Women on the Republican side of the Spanish Civil War

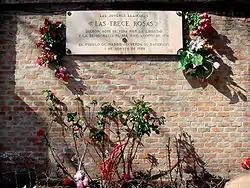
A plaque in the cemetery honoring Las Trece Rosas

While women had been sporadically involved in combat in Spain, no large organized force of female fighters had been mobilized prior to the Civil War. Notable women who had participated in the past included Napoleon resistance fighter Agustina de Aragón, Manuela Malasaña and Clara del Rey during the Peninsular War and Adia Lafuente, who took part in militant labor action in October 1934 in Asturias. During the Peninsular War, a writer for the "La Gaceta de Madrid" would ask why the city's women fighters exceeded their men in courage. espite their status as national icons, these women were the exception to the rule about women's roles in war.